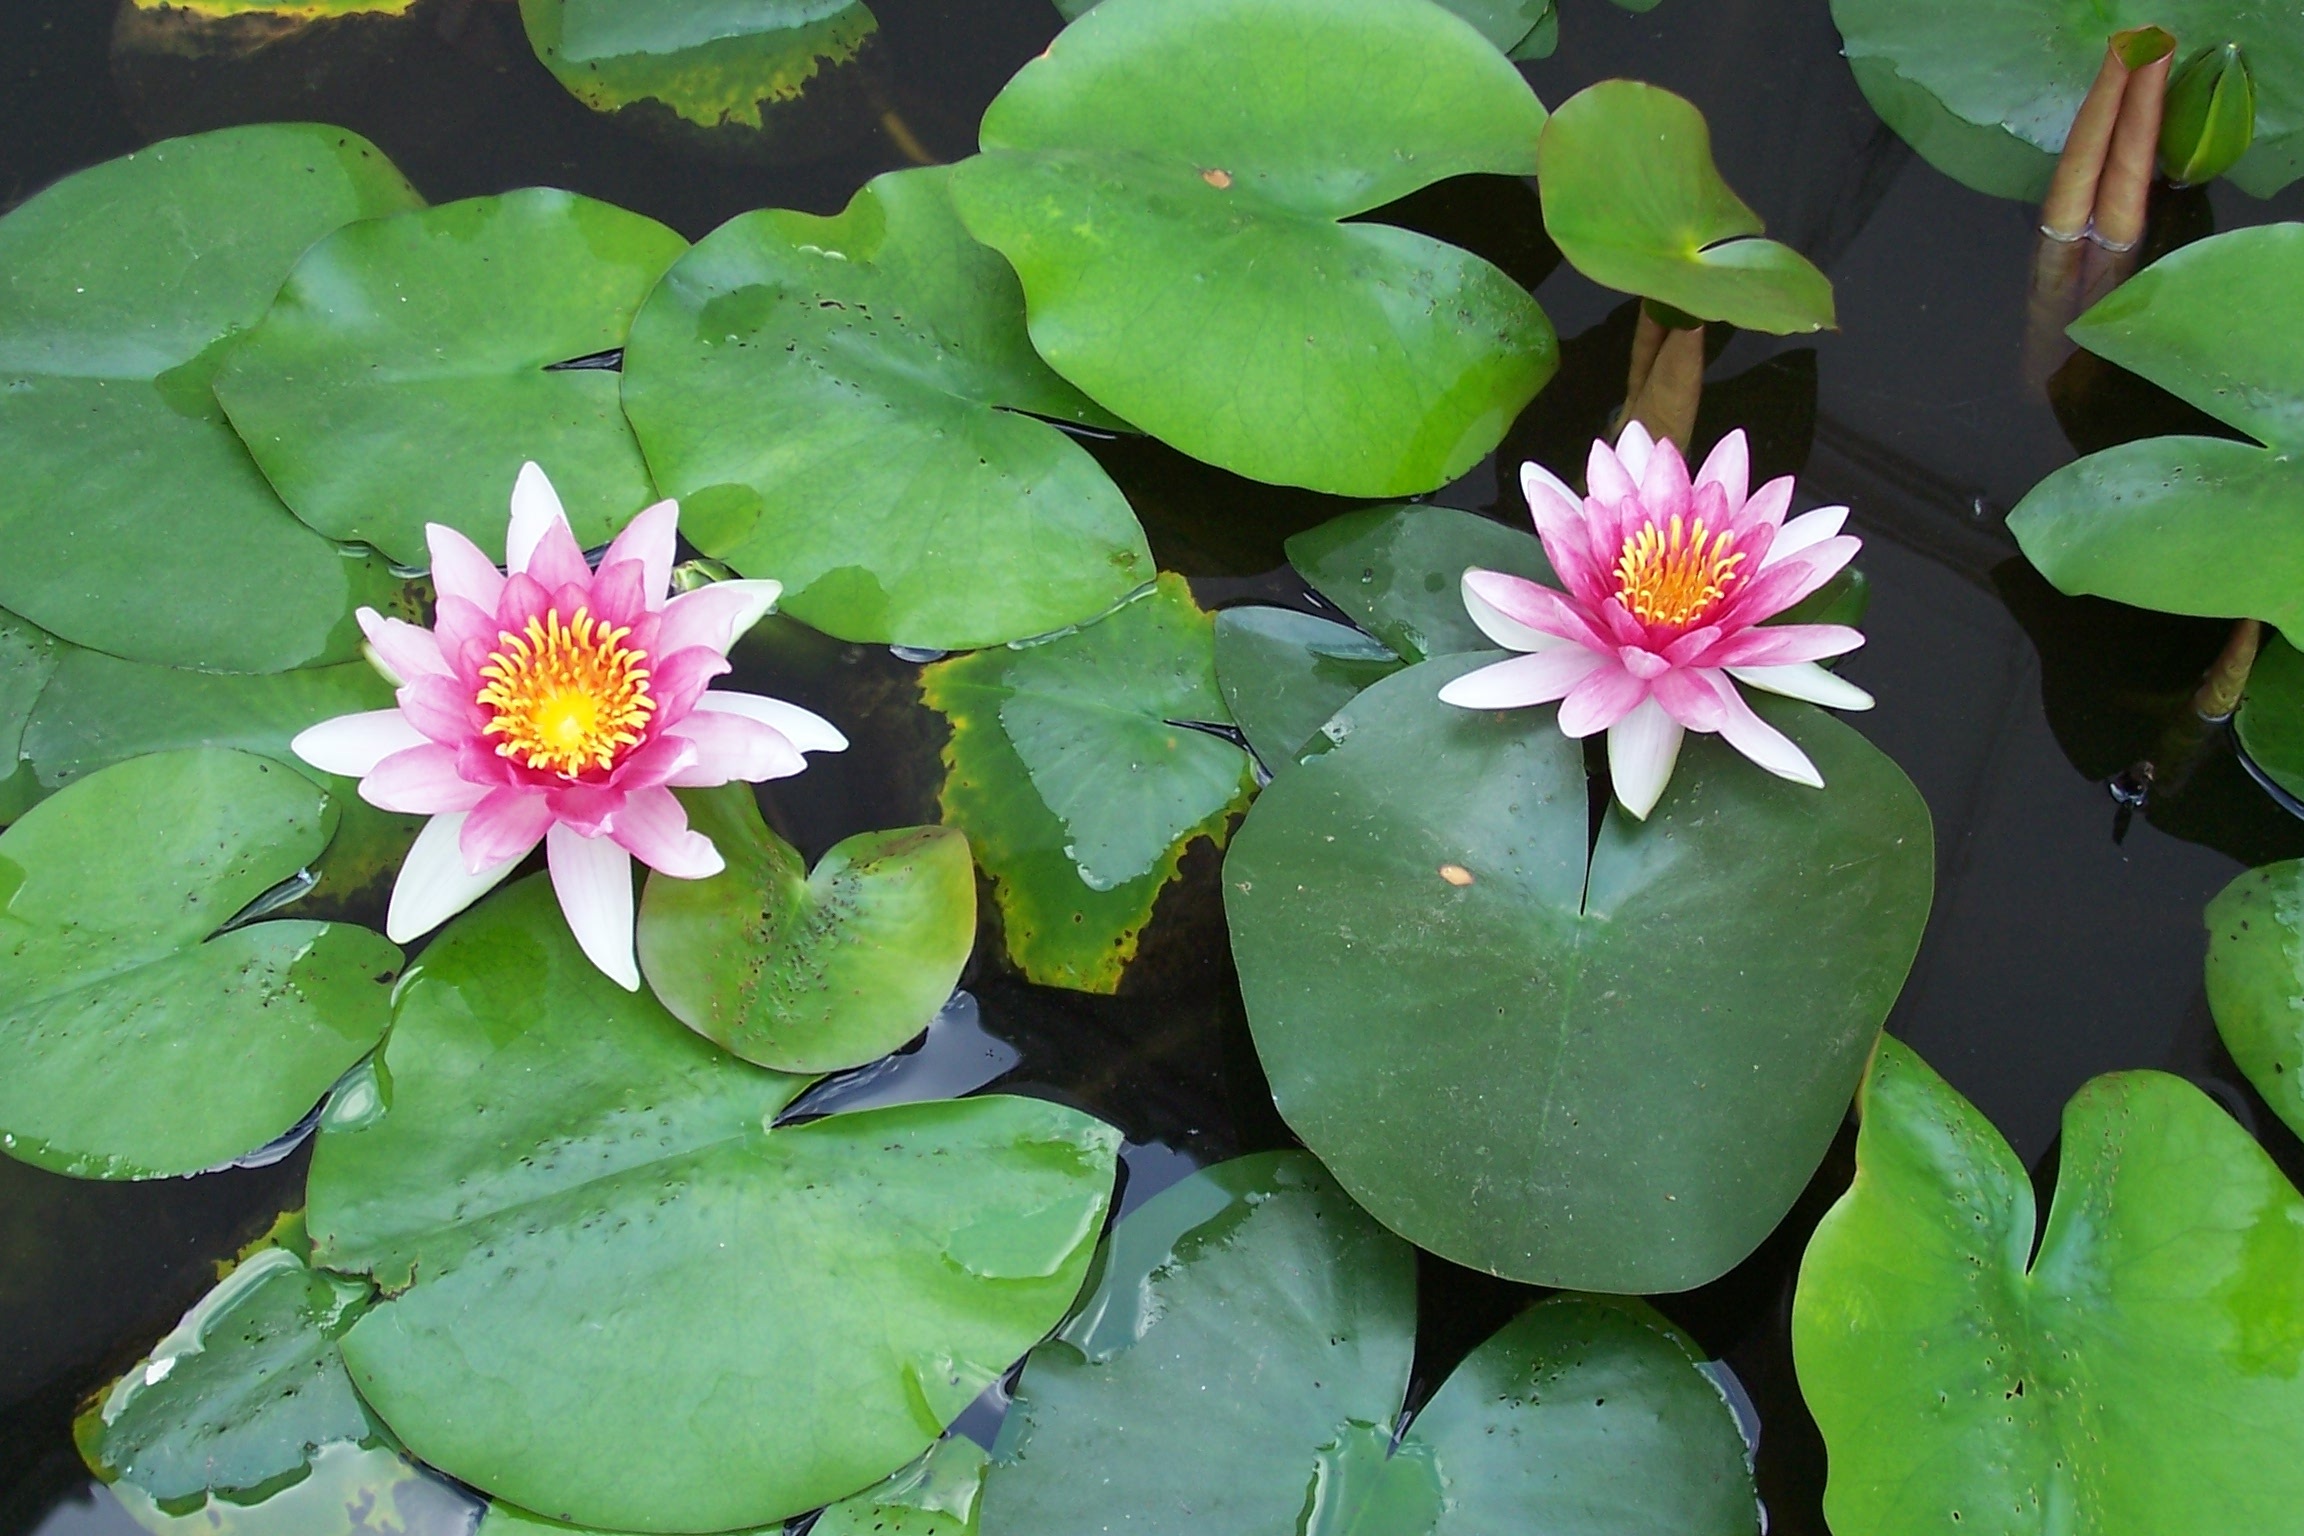
nature, plant, leaf, flower, petal, green, botany, sacred lotus, aquatic plant, flora, thailand, water lily, lotus, flowering plant, annual plant, land plant, lotus family